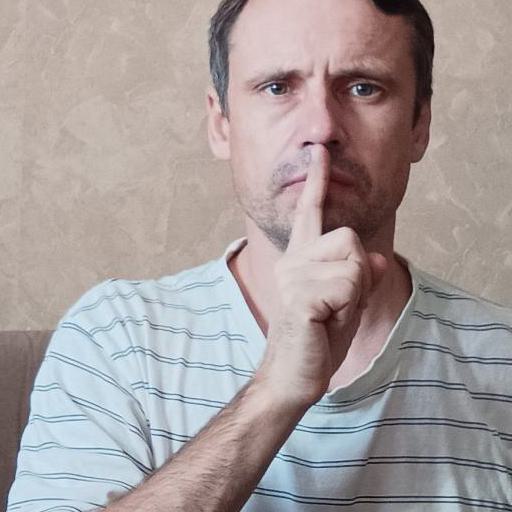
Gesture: mute